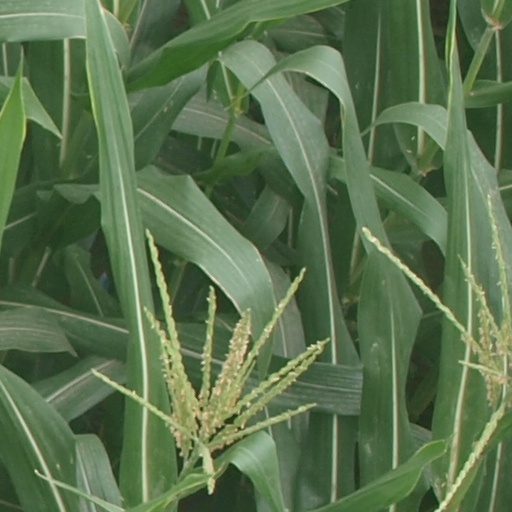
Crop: maize; corn